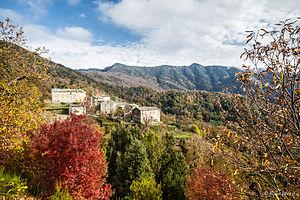
le village de taranu (Tarrano)
Tarrano est une commune française rurale située dans la circonscription départementale de la Haute-Corse et le territoire de la collectivité de Corse. Ses habitants s'appellent les Tarranaises et les Tarranais. Ils se répartissent sur trois hameaux : Ortia, Bonicardo et Poggiale.